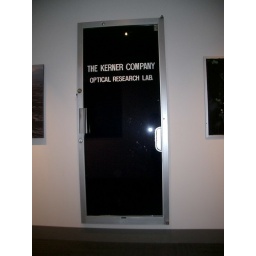
Can u believe this was the original door at the ILM building in San Rafael...